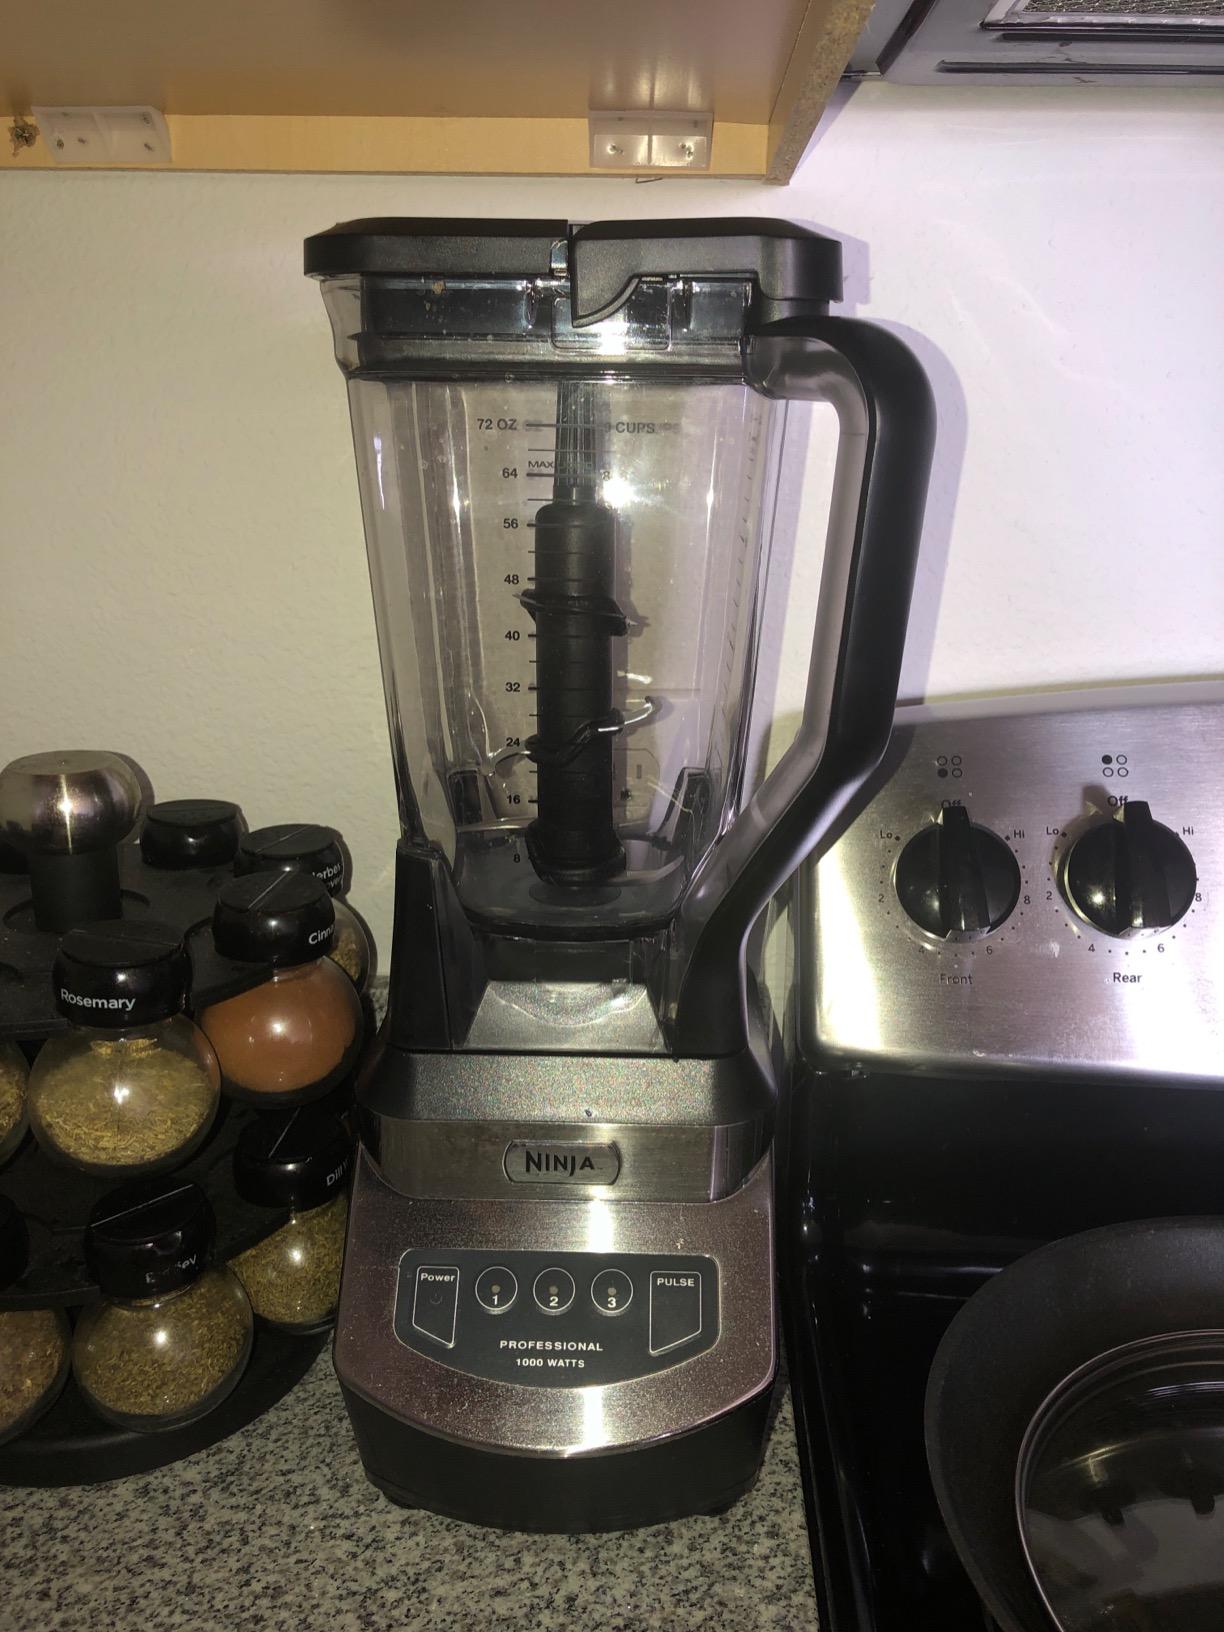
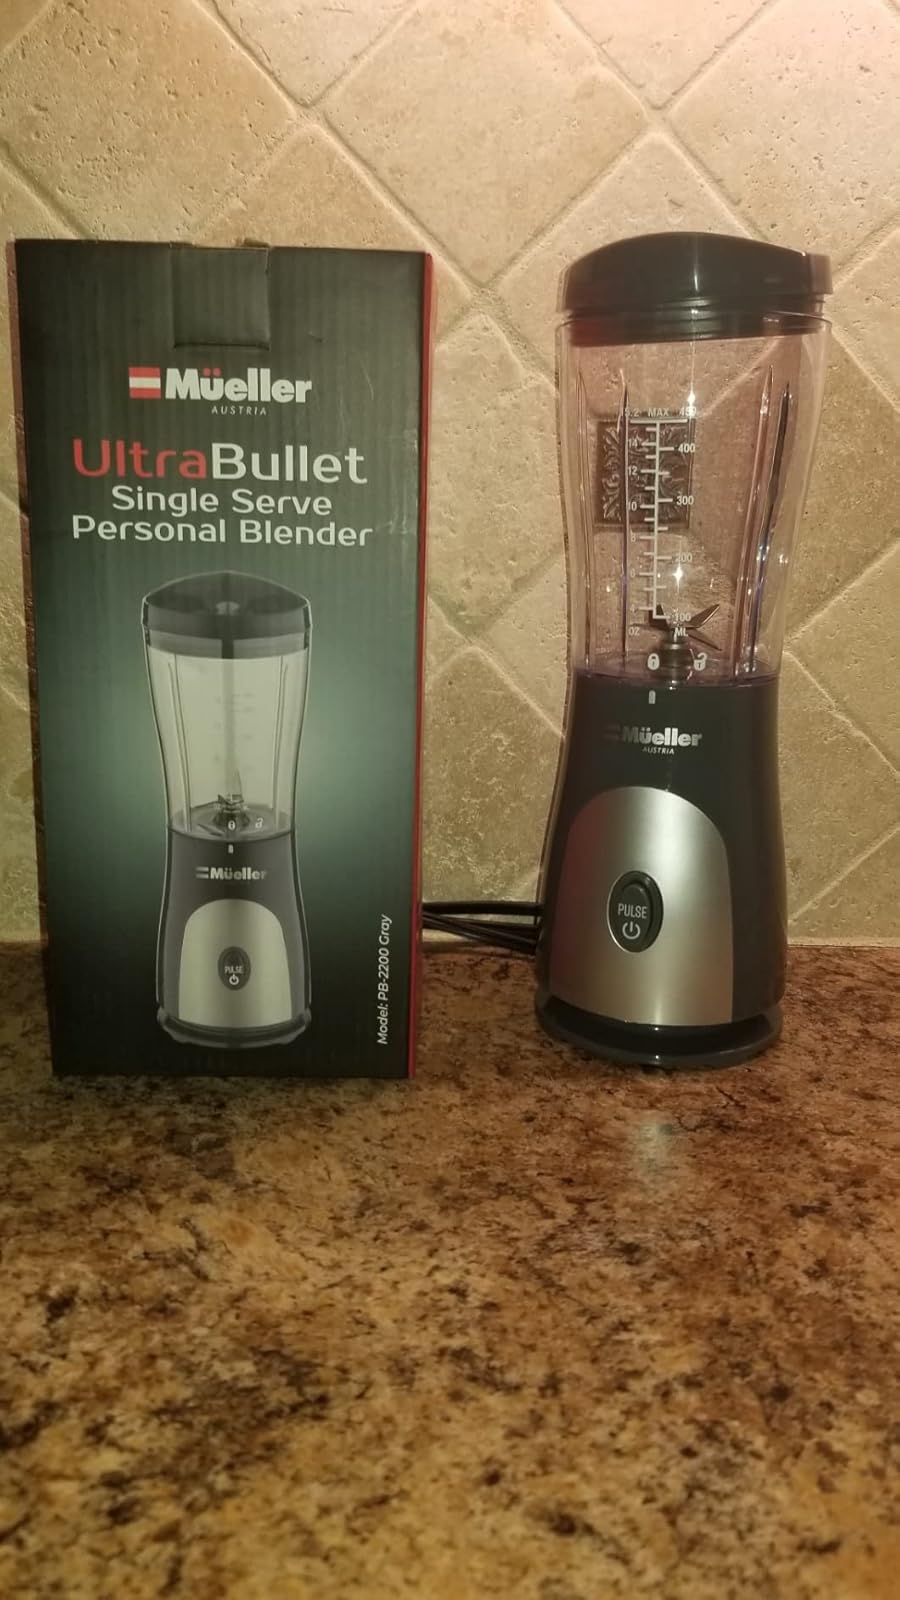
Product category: items_blender
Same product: no